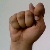
The image shows a hand gesture representing the letter 'T' in Indian Sign Language.